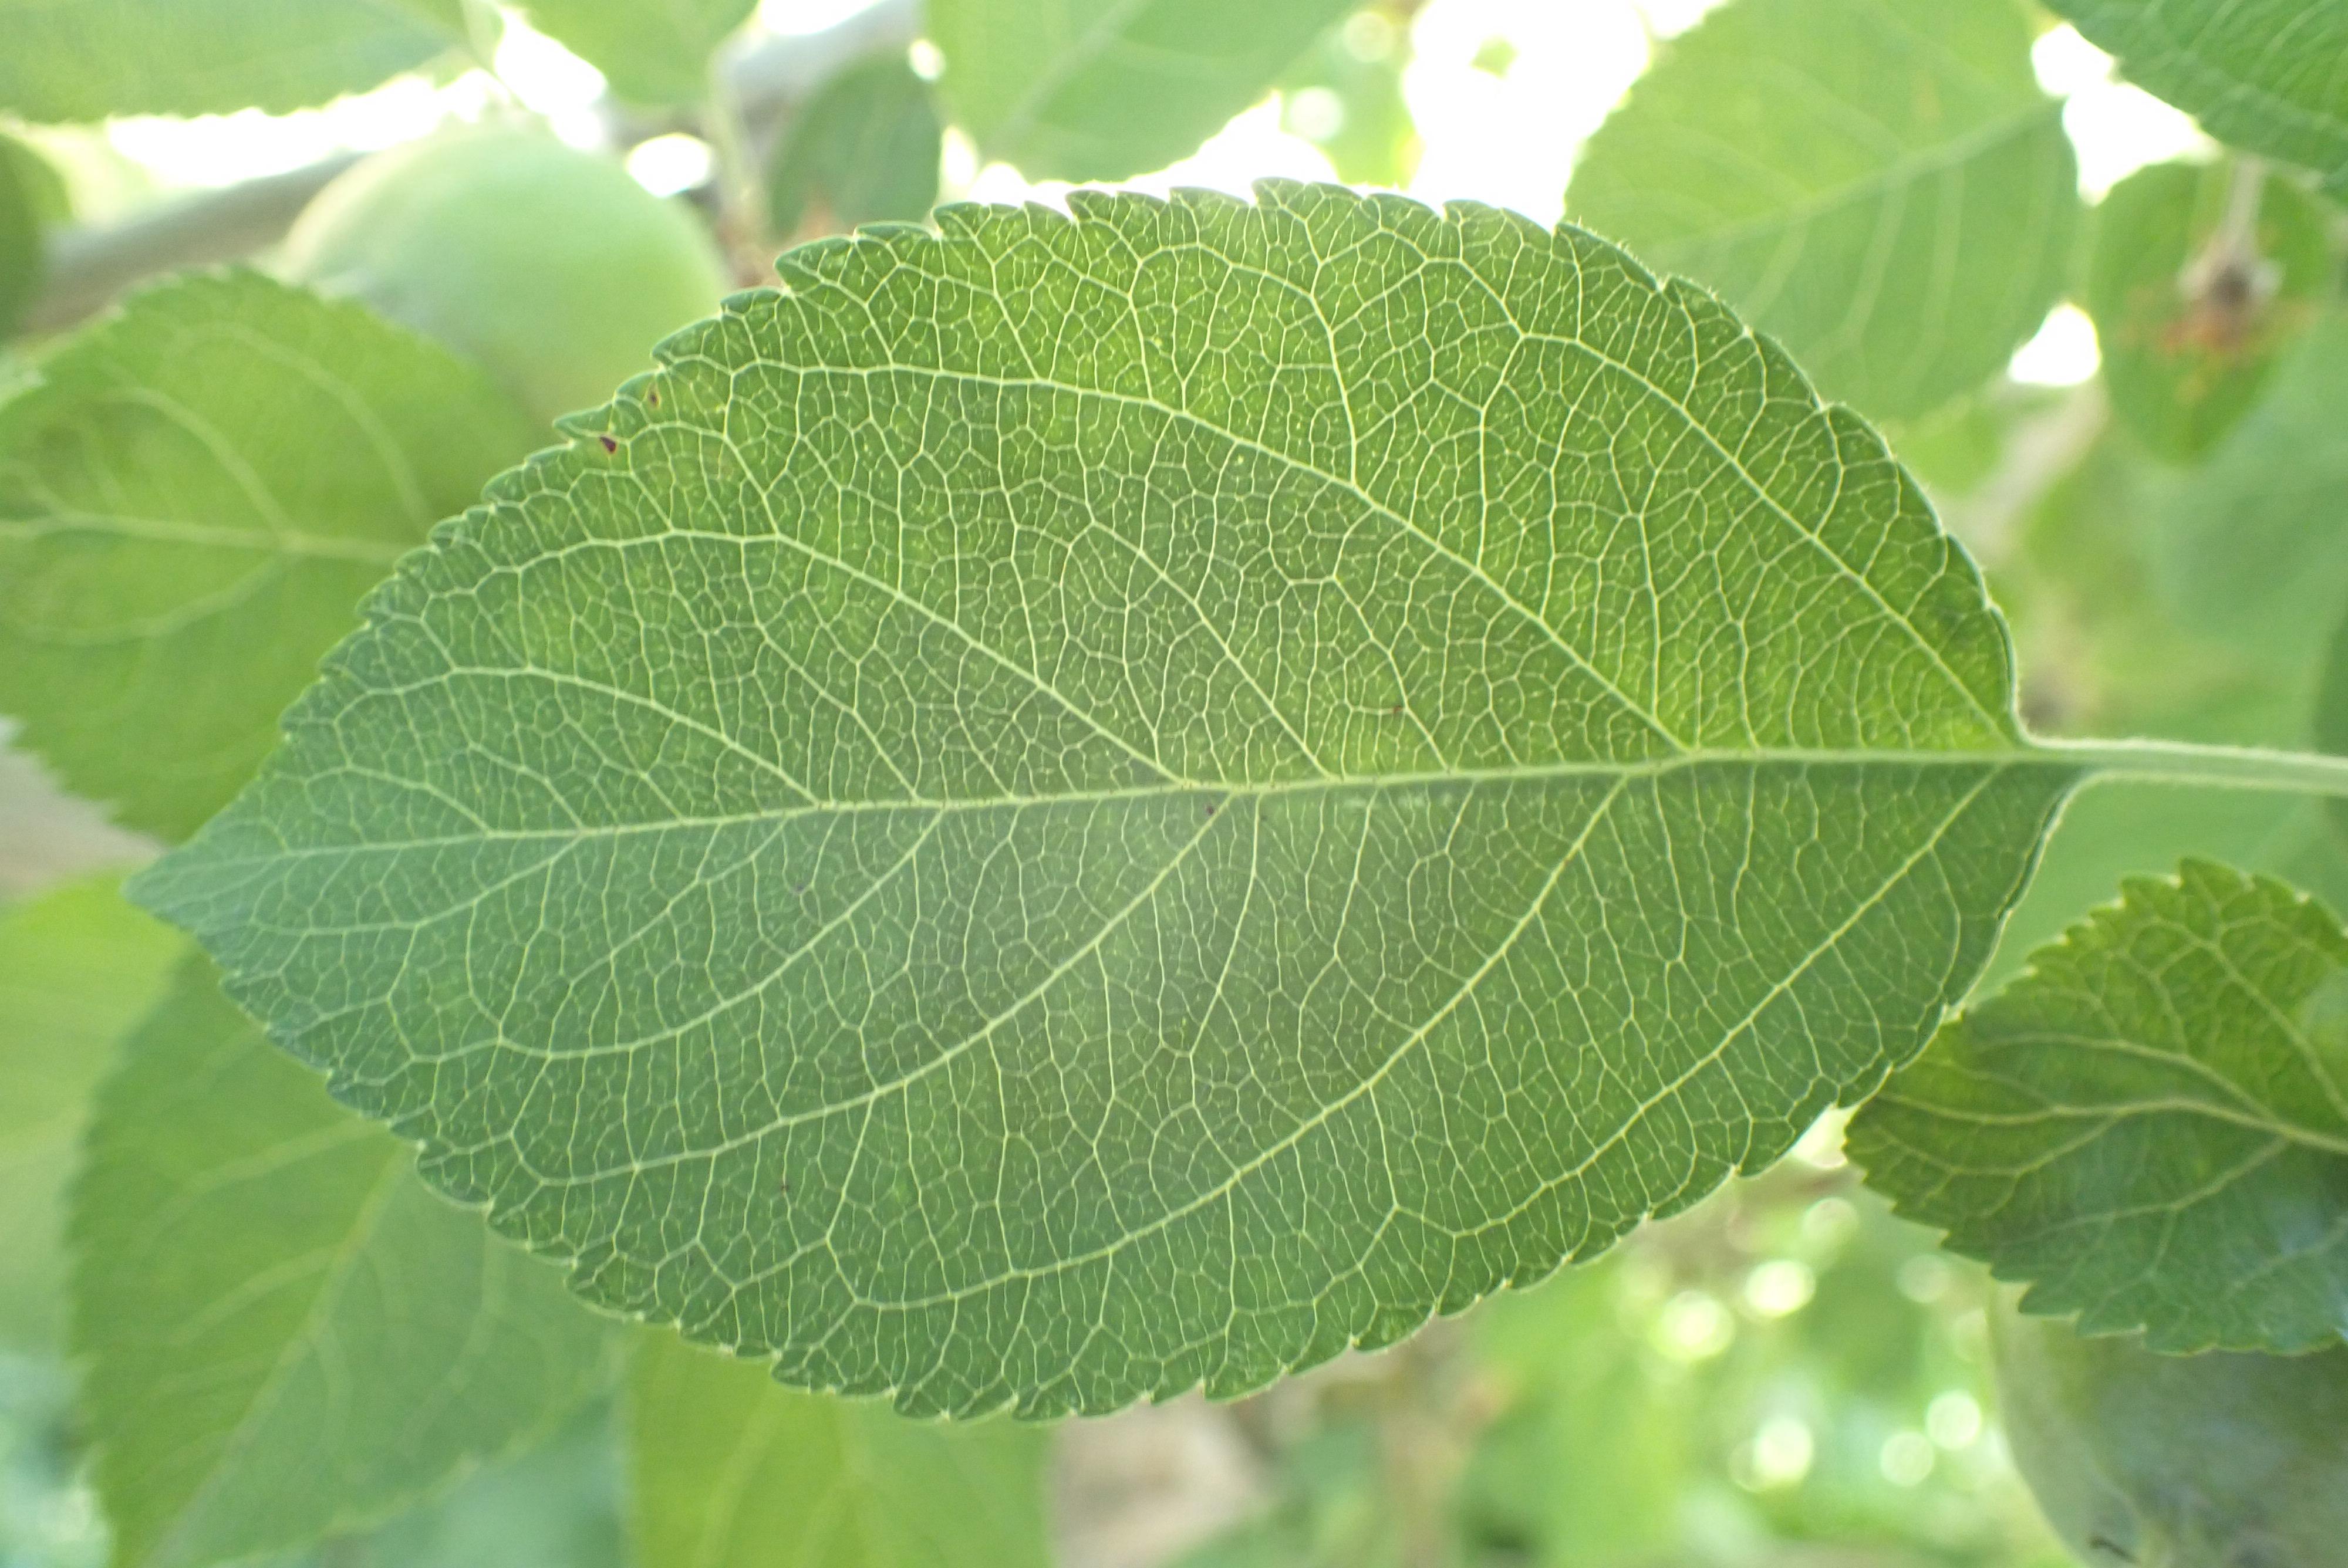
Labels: healthy